Testia

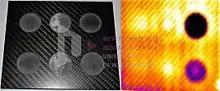
Example of testing

The company is a NADCAP organization for manufacturing and an EASA/FAR PART 145 organization for in-service activities.